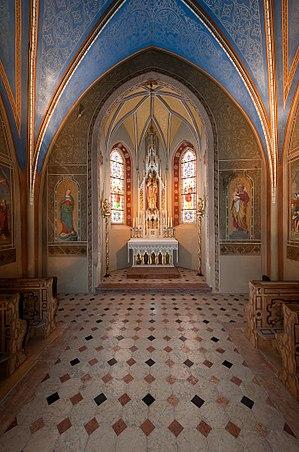
Le château d'Ambras constitue un ensemble en style Renaissance et se situe au sud d'Innsbruck en Autriche.